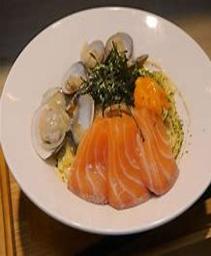
 ramen